Jason Crabb

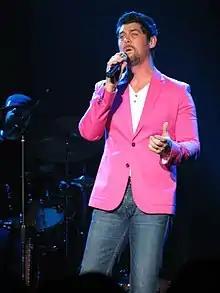
Crabb performing in 2013

Jason Crabb (born March 3, 1977) is an American Christian music singer and musician. He was previously the lead vocalist for the group The Crabb Family.